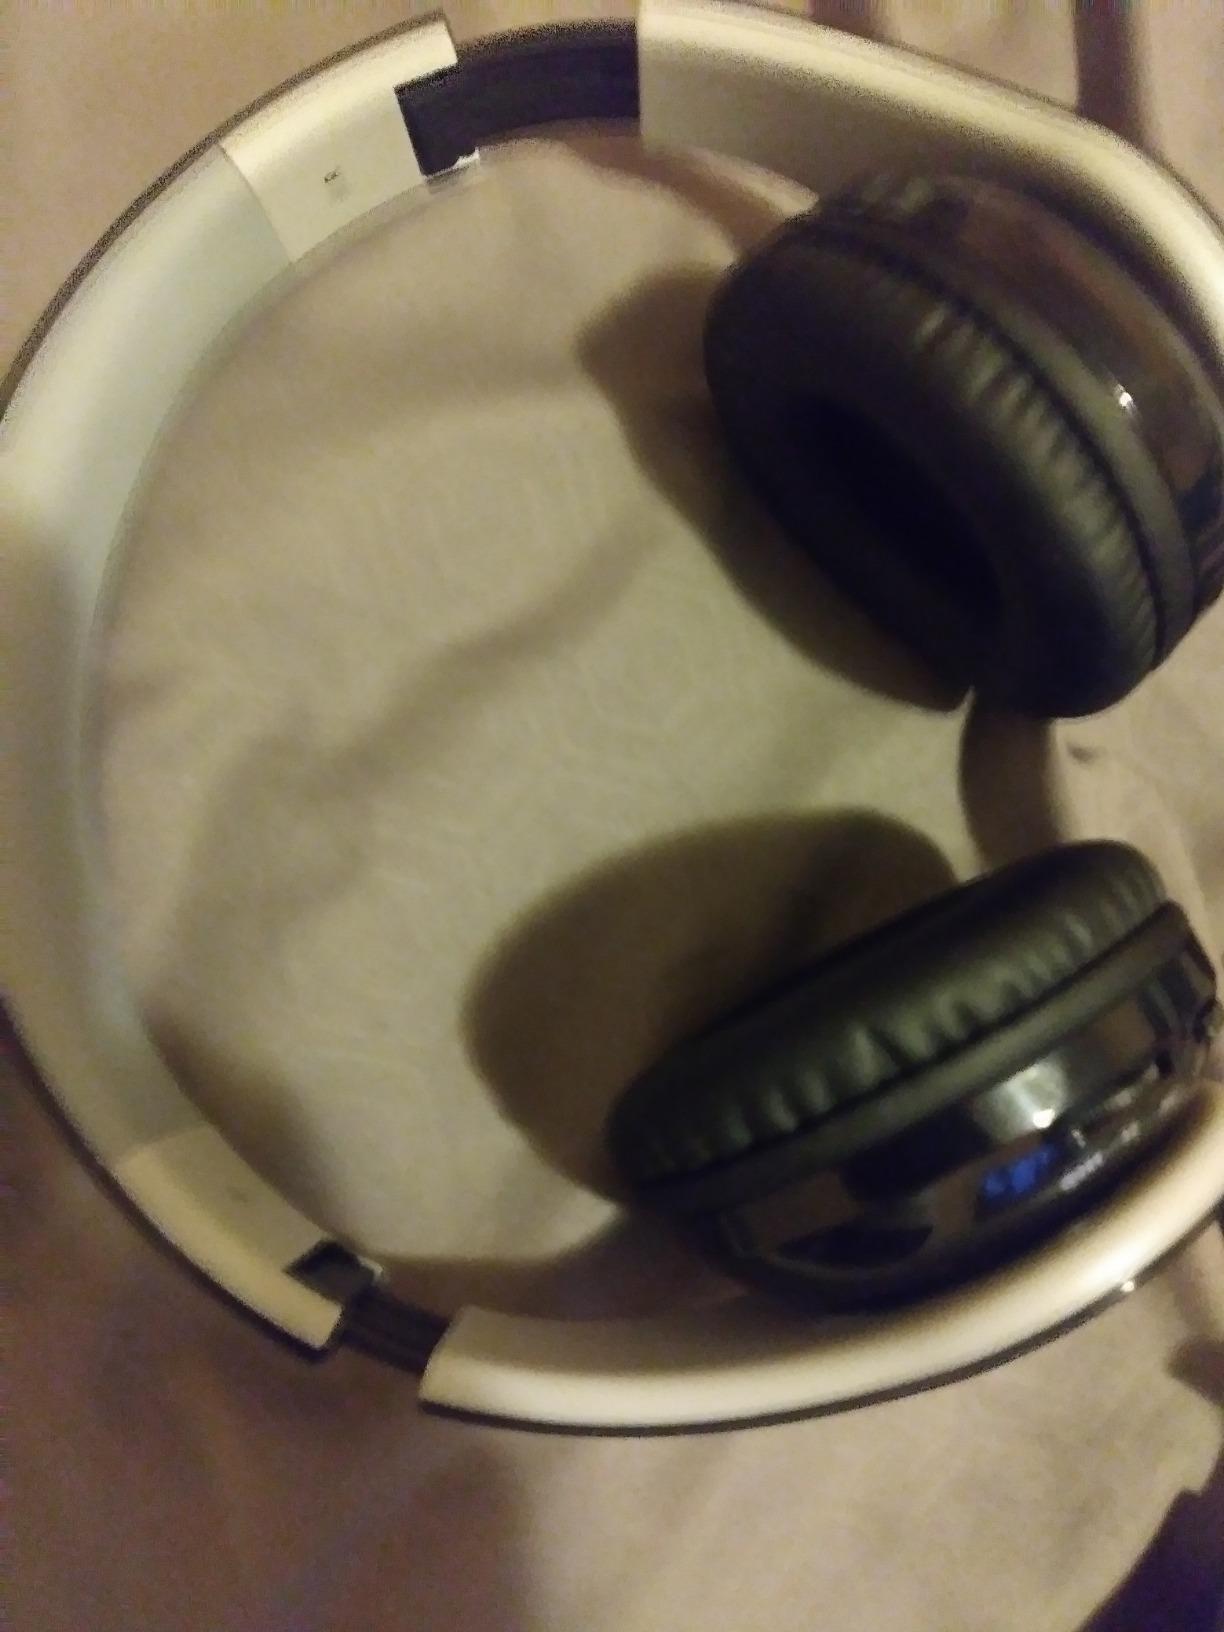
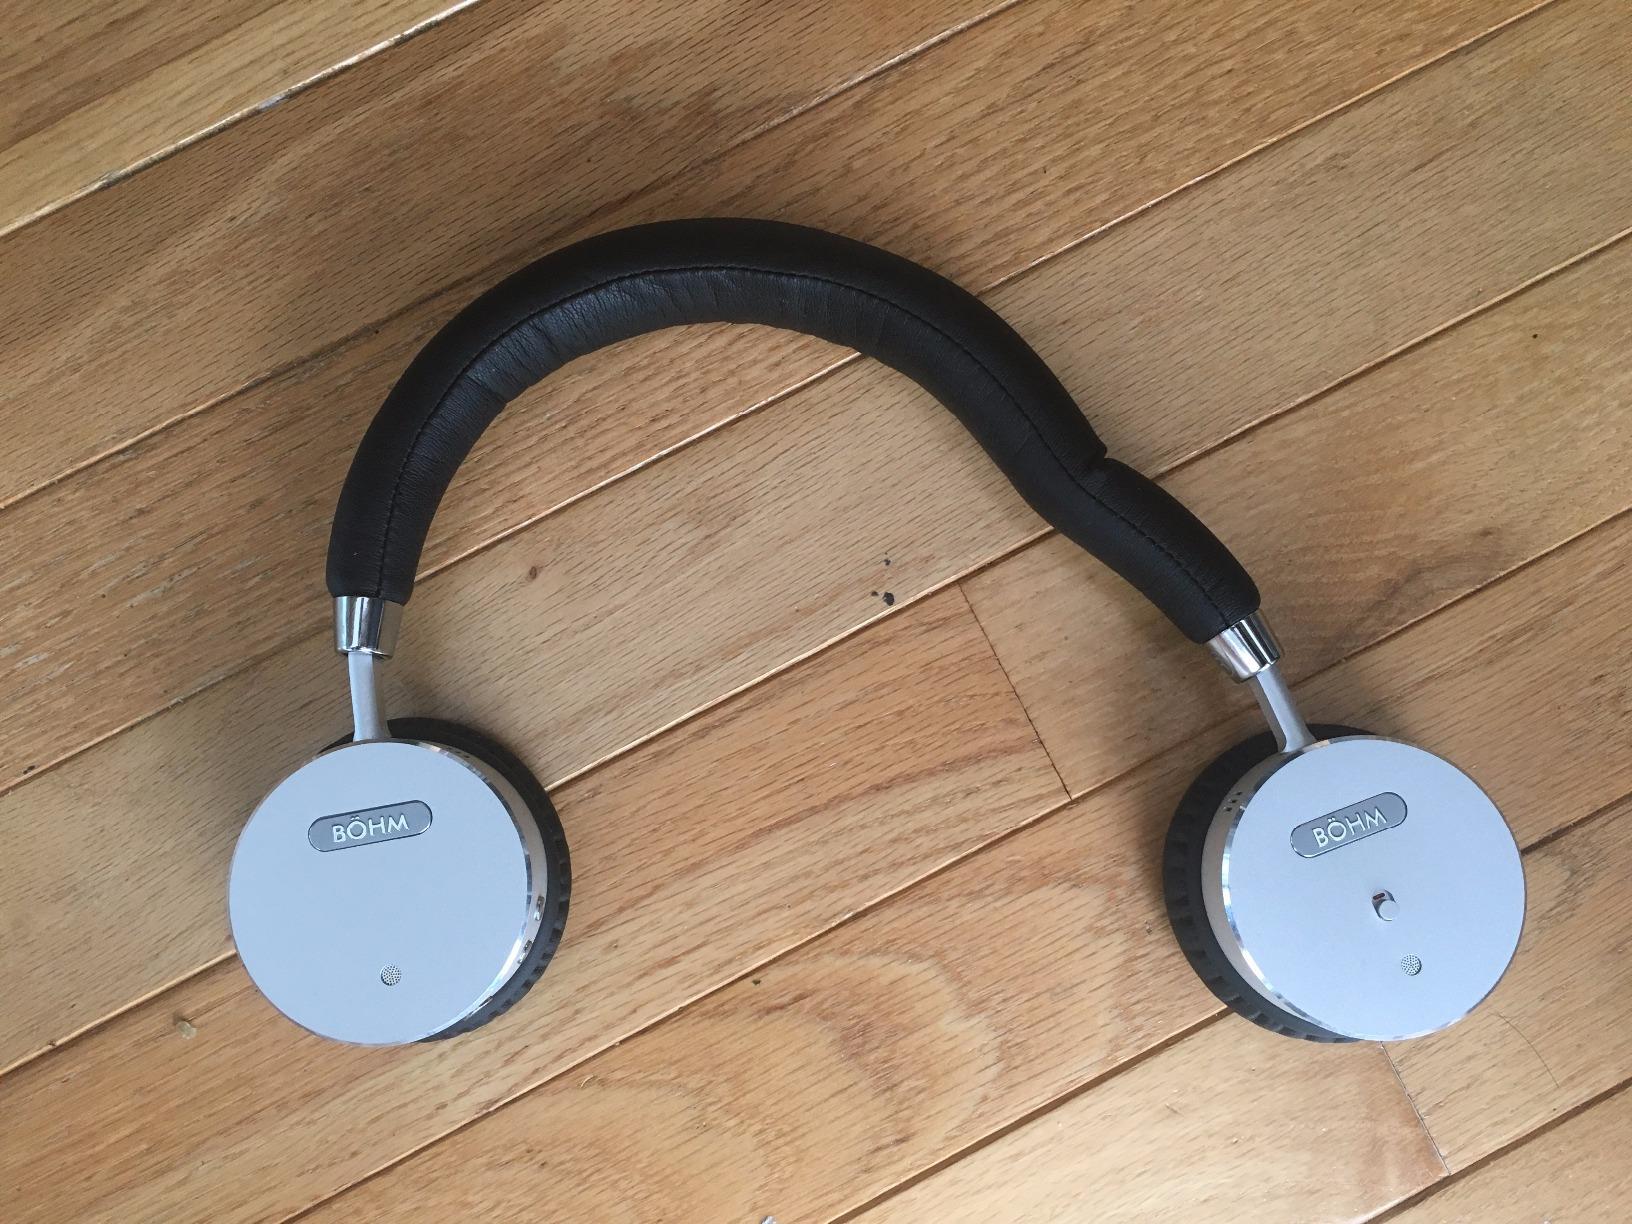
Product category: headphones
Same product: no